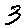
Label: 3